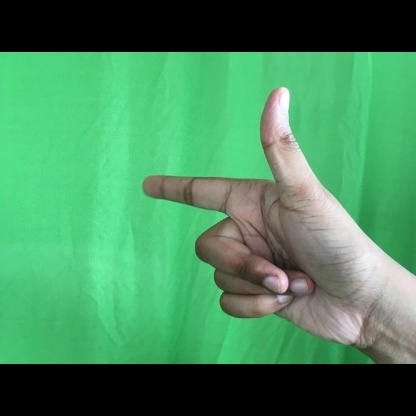
Mudra: Chandrakala